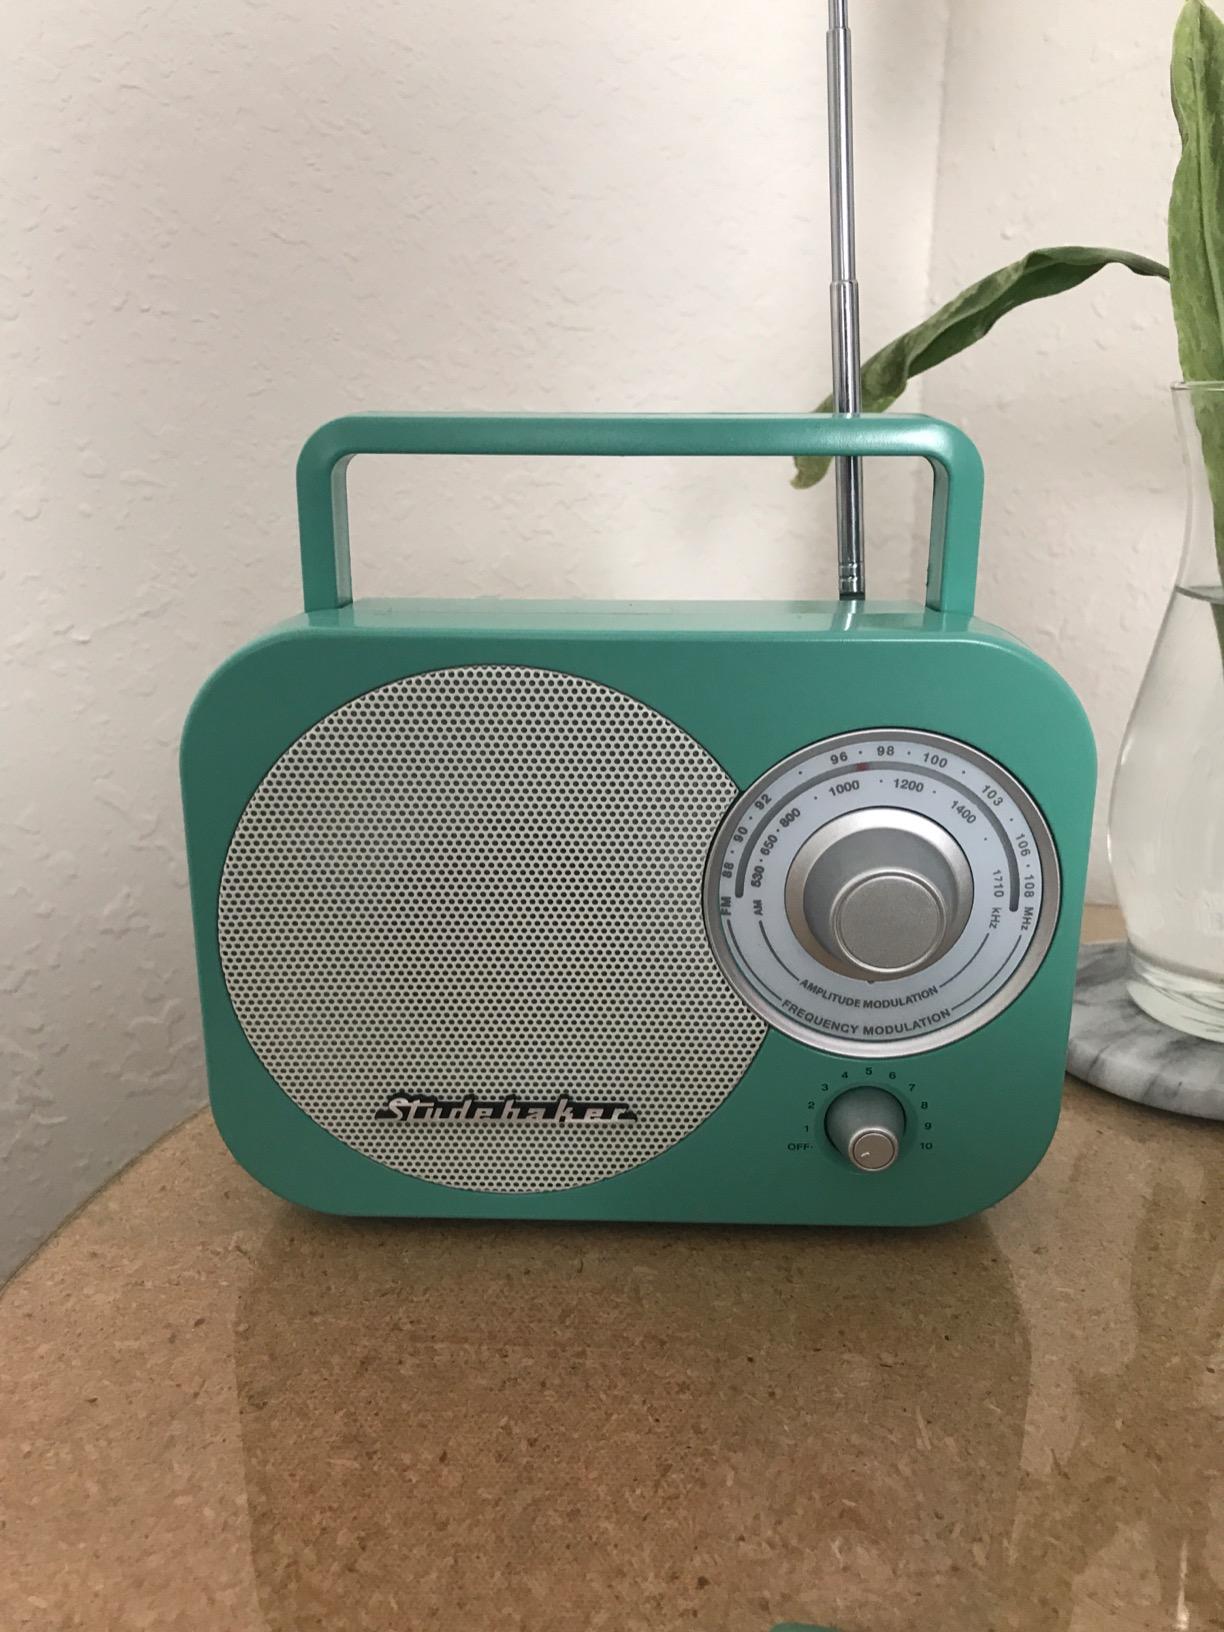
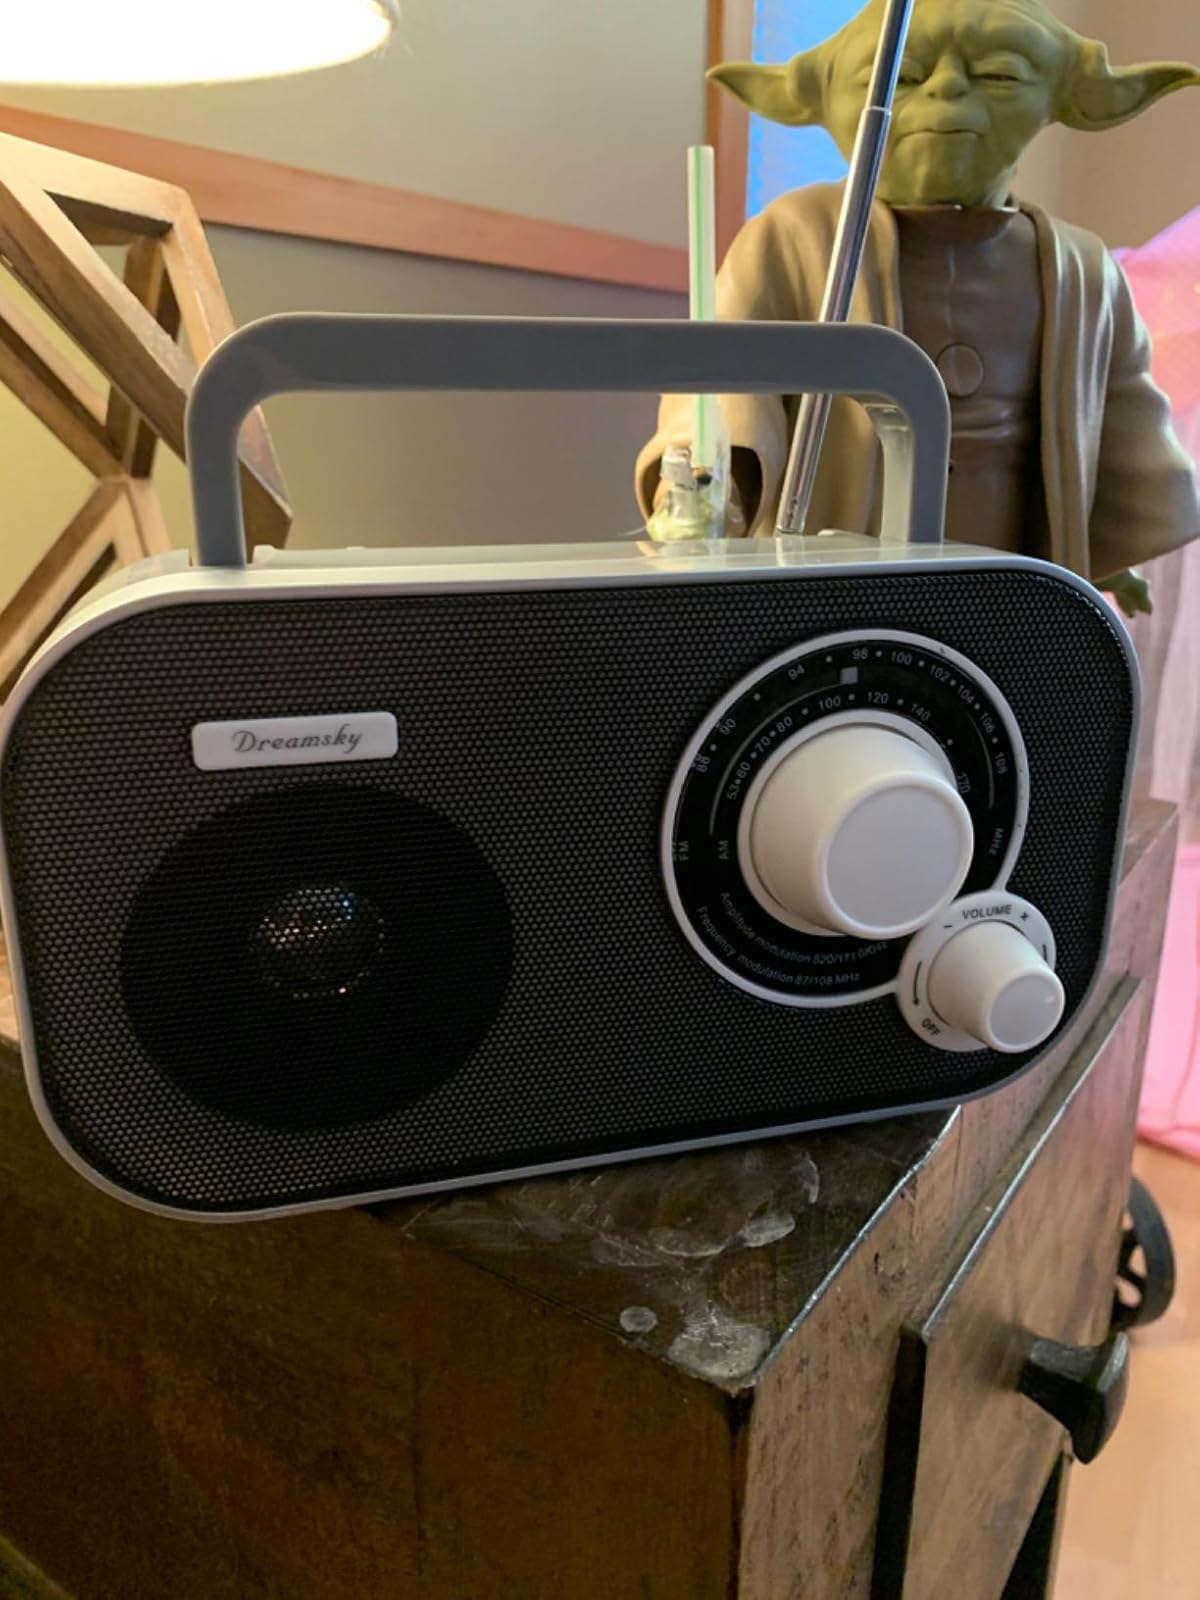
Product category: radio
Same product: no